Francisco de Murga

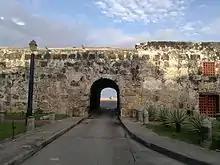
Old defensive curtain wall

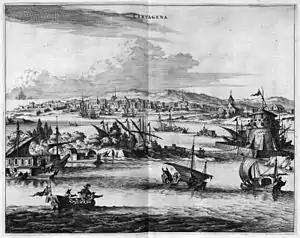
Cartagena, Colombia, ca. 1600

The town was constantly under threat from Dutch privateers, and during his term of office Murga strengthened the eastern fortifications.